Infantry in the American Civil War

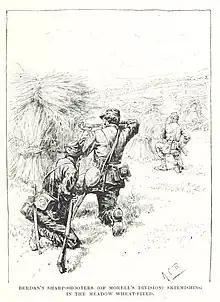
Union sharpshooters skirmishing at Malvern Hill

in order to form a regiment into a line of battle or column. The line was the primary formation of combat as it allowed the soldiers to fire a full volley at the enemy. Generally consisting of companies formed up into two ranks with files close enough to touch elbows, the line was held in alignment by placing the regimental colors in the center and a designated guide on either end of the line. File closers spread out just behind the line helped ensure order and prevented soldiers from deserting. Thus organized, a standard 475-man regiment occupied a front of 140 yards. The column was primarily used for maneuvering, with a simple column consisting of companies stacked up behind one another at varying distances. More common was the double column consisting of two stacks of companies next to each other as doing so shortened the formation's length and widened its frontage. Infantry squares were rarely employed, both because they were the most difficult formation to carry out and because they were rarely necessary on Civil War battlefields.